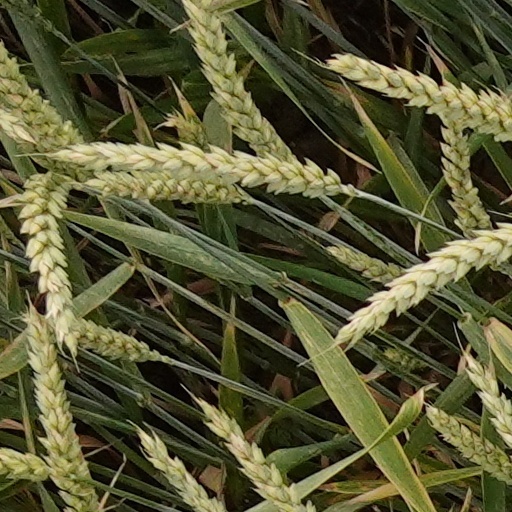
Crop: wheat